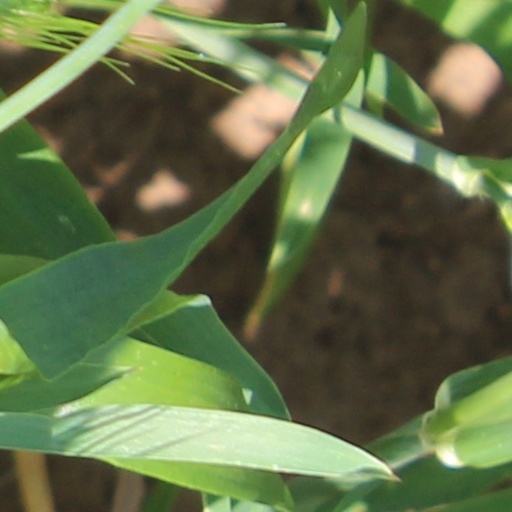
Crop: wheat